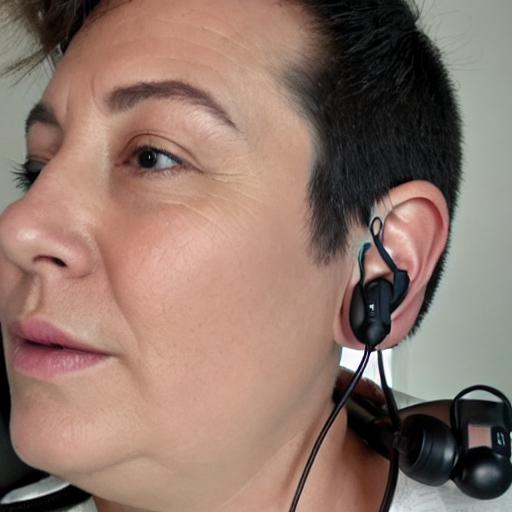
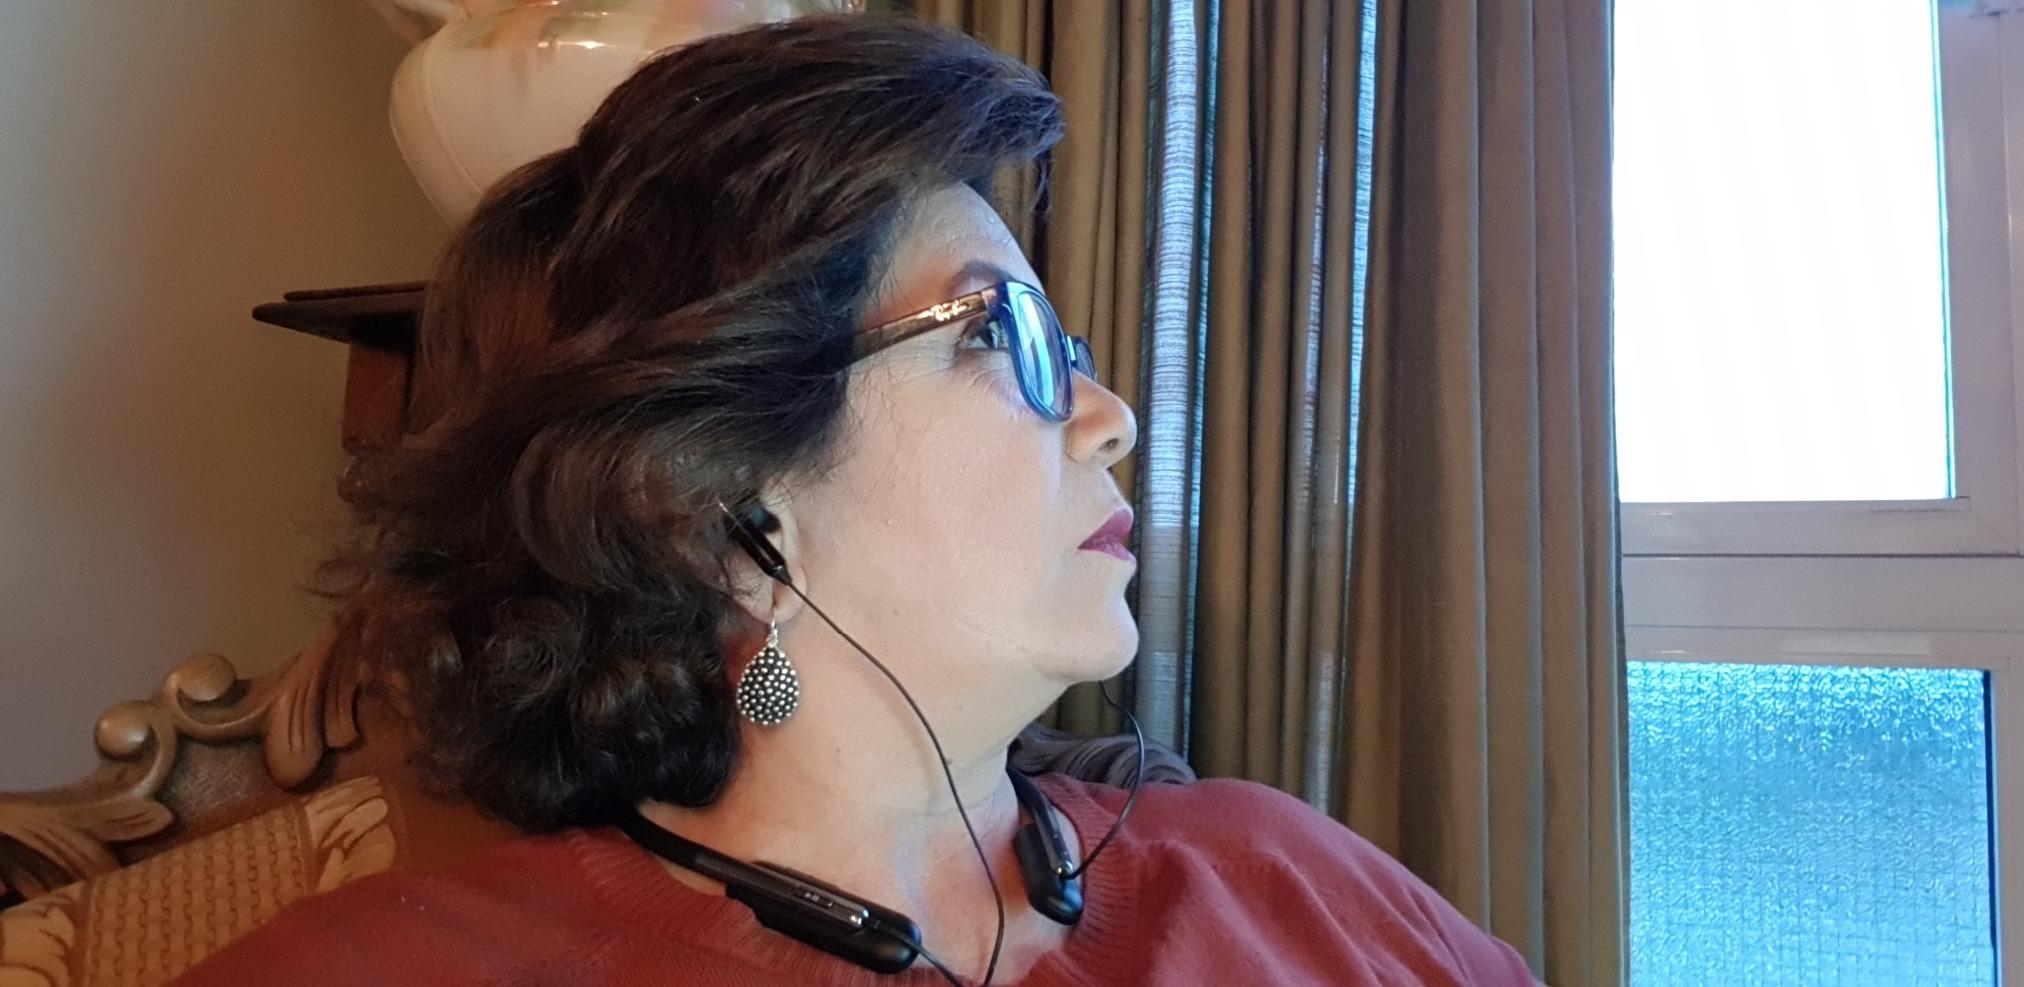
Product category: headphones
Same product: no